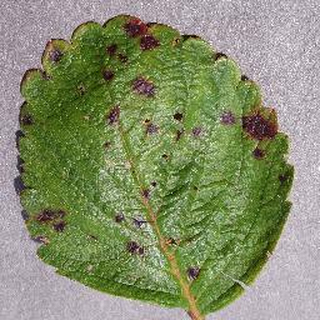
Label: strawberry_leaf_scorch